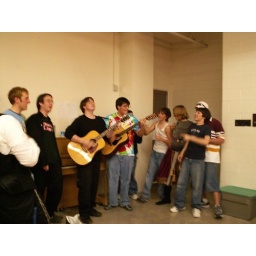
boys in green room